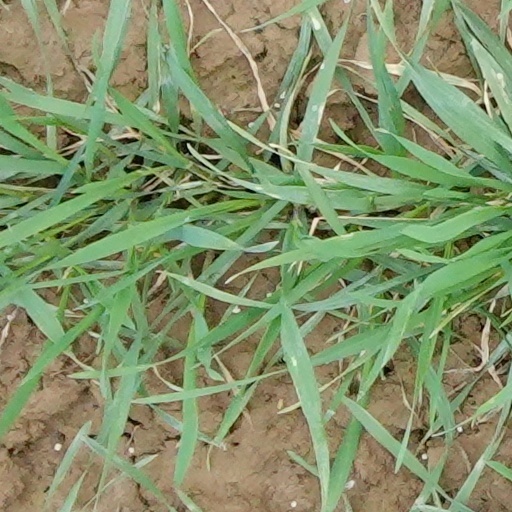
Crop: wheat